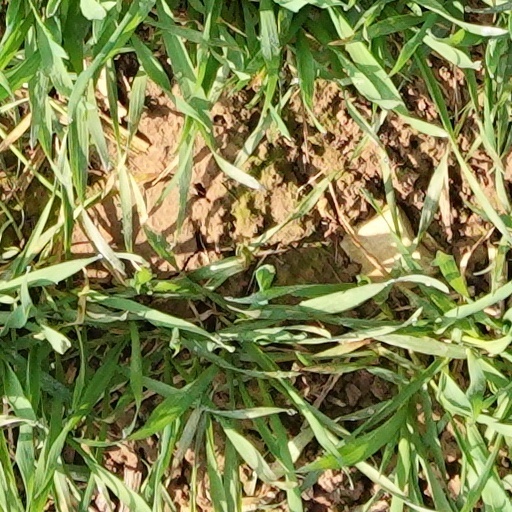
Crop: wheat